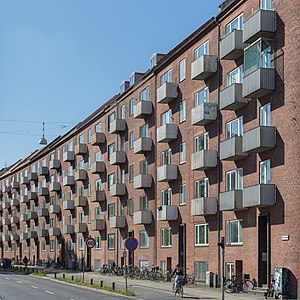
Altan
Altaner på Søndre Ringgade, Aarhus.
Altaner på Søndre Ringgade, Aarhus, Denmark
En altan er udbygning på et hus, oftest åben og anbragt i højde med en af de øvre etager og med adgang herfra. Tagterrasser kan kaldes altaner. En altan har rækværk og kan være understøttet af søjler, buegange eller en anden underbygning som et indgangsparti eller et bislag. Det forudsætter, at tilbygningen ikke er i hele hovedbygningens højde. Altaner er oftest uden tag, men kan have et skærmtag.